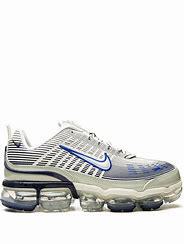
Brand: Nike
Model: Air Vapormax 360